Federal Protective Service (Russia)

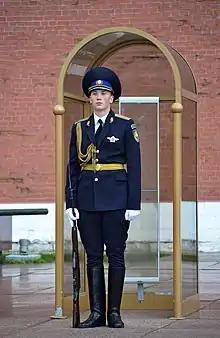
A soldier of the Kremlin Regiment in a full dress uniform at Post No. 1 (Tomb of the Unknown Soldier).

One of the FSO units is the Kremlin Regiment. A more recent addition to the FSO infrastructure is the Special Communications Service of Russia (Spetsviaz) which was incorporated as a structural sub unit on August 7, 2004.